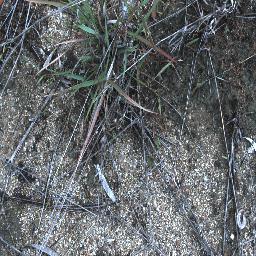
Label: negative